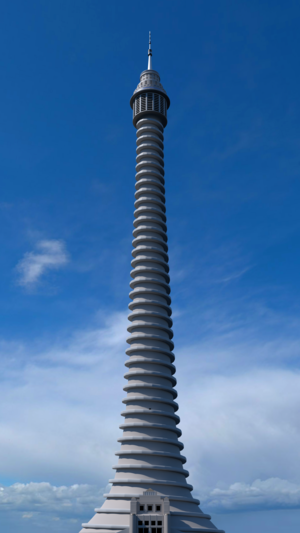
Modélisation 3D du ""Phare du Monde"", effectuée avec le logiciel Blender, version 2.79b